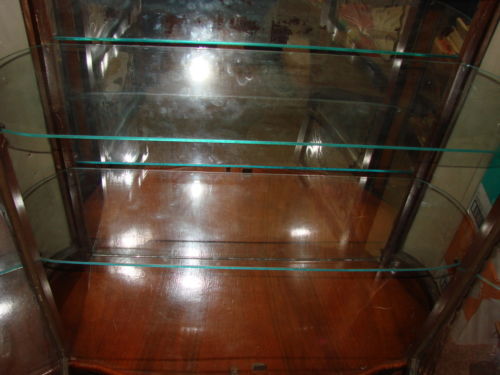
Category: cabinet